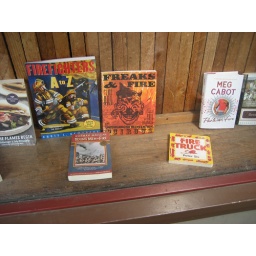
Dee's book in the window of one of Seattle's most prestigious bookstores.